Orthodox brotherhood

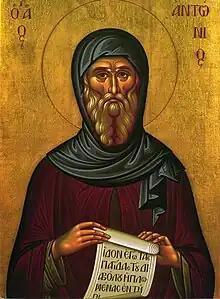
Saint Anthony the Great was known to have belonged to a brotherhood called the "Spoudaioi"

Brotherhoods were non-monastic organisations of Eastern Orthodox and Greek Catholic citizens or lay brothers affiliated with individual autocephalous churches. Some of their focus was of an evangelical or theological character, but much of their activities were in fact secular. Their structure resembled that of medieval confraternities and trade guilds, and can be characterized as the Orthodox equivalent of Catholic religious orders. Beginning in the western Ukrainian lands, they became common in the cities throughout the Ruthenian part of the Polish–Lithuanian Commonwealth such as Lviv, Vilnius, Lutsk, Vitebsk, Minsk, and Kyiv.